Casa di Goethe

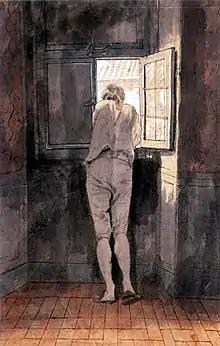
Tischbein: "Goethe at the window of Tischbein's flat in Rome" (1787)

The Casa di Goethe is a museum in Rome, in Via del Corso 18, dedicated to Johann Wolfgang von Goethe, his Italian Journey and his life at Rome in the years from 1786 through 1788. During his journey Goethe wrote a journal and also many letters which would be published in 1816-17 as the "Italian Journey".